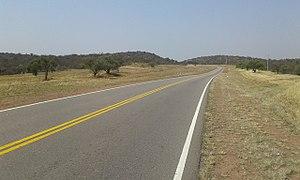
La province de Santiago del Estero est une province de l'Argentine, située dans la région du Gran Chaco, dans le centre-nord du pays. Sa capitale est la ville de Santiago del Estero. En 2010 la population recensée se montait à 896 461 habitants. En 2018 sa population était estimée à 958 000 habitants.